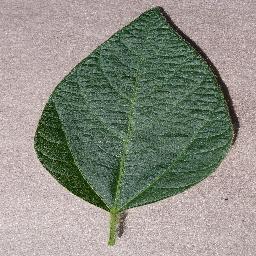
Label: Soybean___healthy